Charles Stewart (premier)

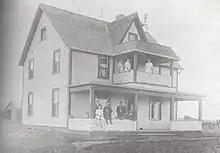
Stewart's farmhouse in Killam; Stewart himself is standing at lower left.

In 1892, Charles Sr. died, leaving his son in charge of the family farm. In 1905, on July 8, this farm was destroyed by a tornado, and Stewart decided to move west, settling near Killam, Alberta in 1906. His family endured a cold winter—the warmest place in their shack was on the kitchen table, so they kept the baby there—and in the spring their crops were destroyed by hail. As he was unsuccessful at farming, he supplemented his income using the stonemason's skills he had learned from his father: he laid foundations for the Canadian Pacific Railway, worked on the High Level Bridge in Edmonton, and dug Killam's town well. He later worked in real estate and as a farm implement dealer, earning enough to buy a new and larger homestead in 1912.